Shawnee Kish

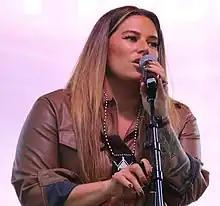

Shawnee Kish is a Mohawk singer-songwriter from Canada. She is most noted as a Juno Award nominee for Contemporary Indigenous Artist of the Year at the Juno Awards of 2022, for her self-titled debut EP.